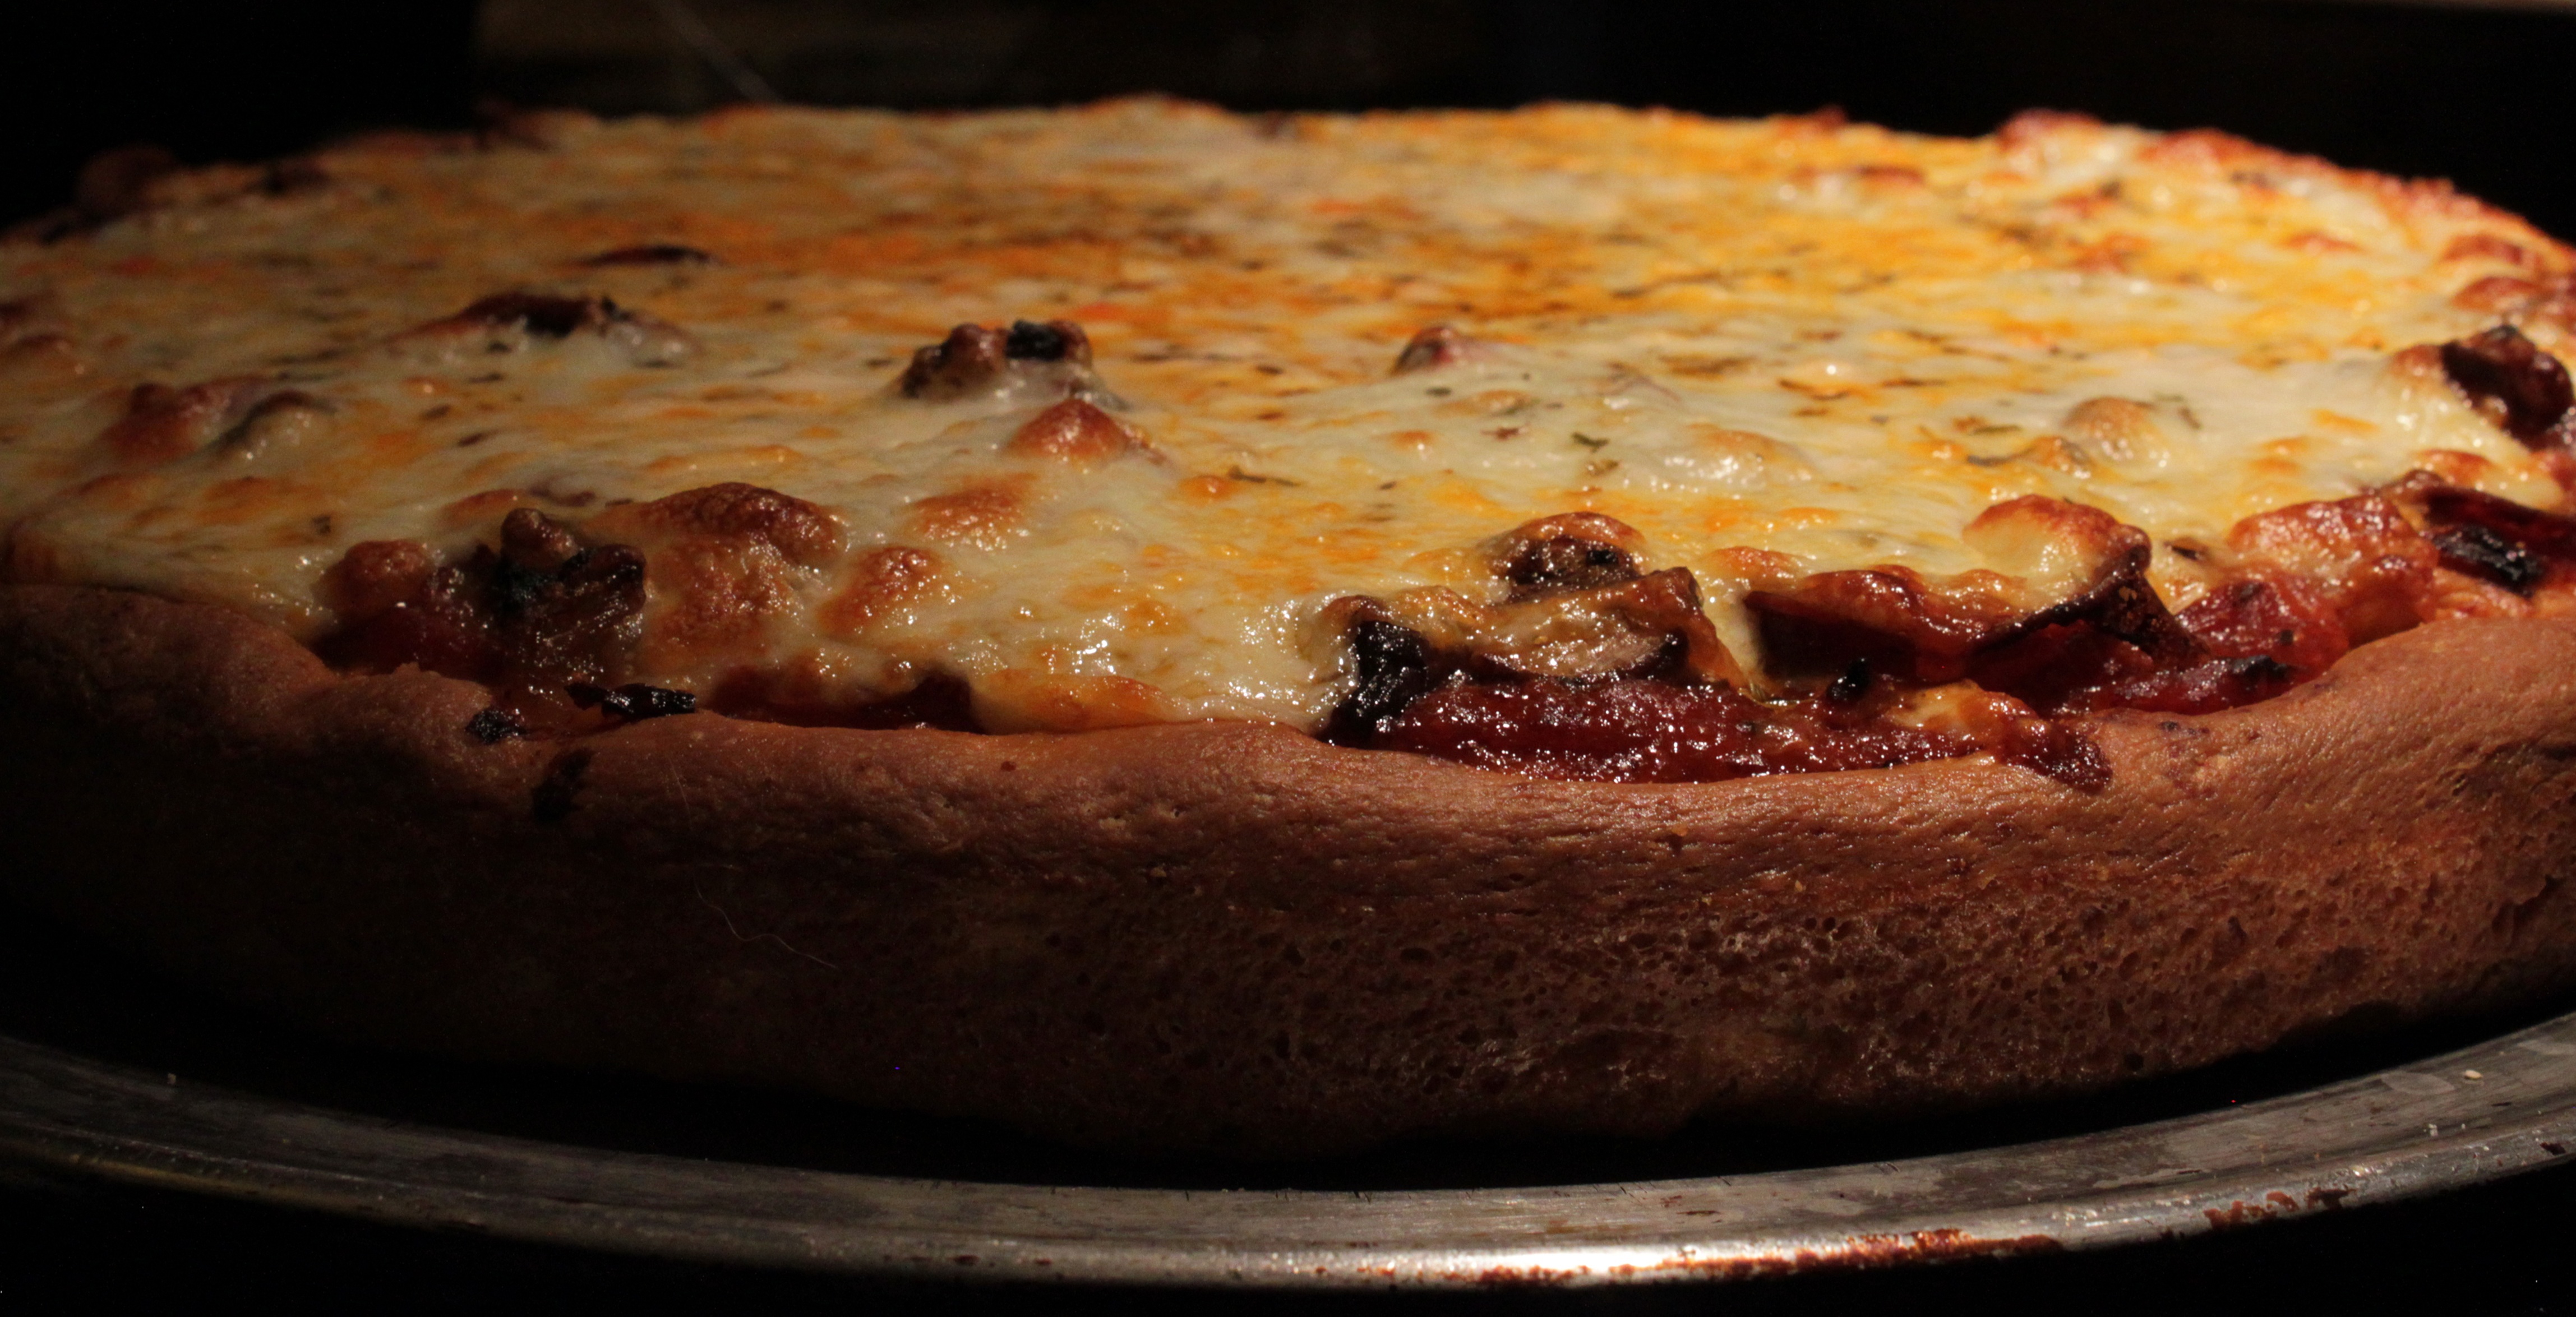
dish, food, red, produce, vegetable, italy, chicago, mushroom, yellow, closeup, dessert, meat, cuisine, sauce, homemade, onion, pan, pizza, cheese, tomato, sausage, pepperoni, crust, bake, dinner, quiche, fast, herbs, italian, crunchy, mozzarella, baked goods, seasonings, portion, italian food, meal mediterranean, european food, zwiebelkuchen